Aars

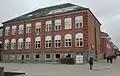
Aars School

Aars skole or Aars school is one of two city schools located in Aars city. The school has 574 students divided into kindergarten class to 9th grade. The school has 57 teachers employed. The school also has a SFO. Aars school has a range of offers for children with special needs in relation to language and reading, learning or social contact with other children and adults.